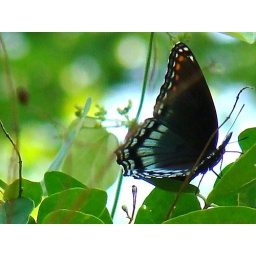
Not a very good shot. This butterfly was way up in a tree so I had to zoom way in to get this shot.